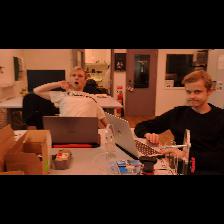
Label: Human